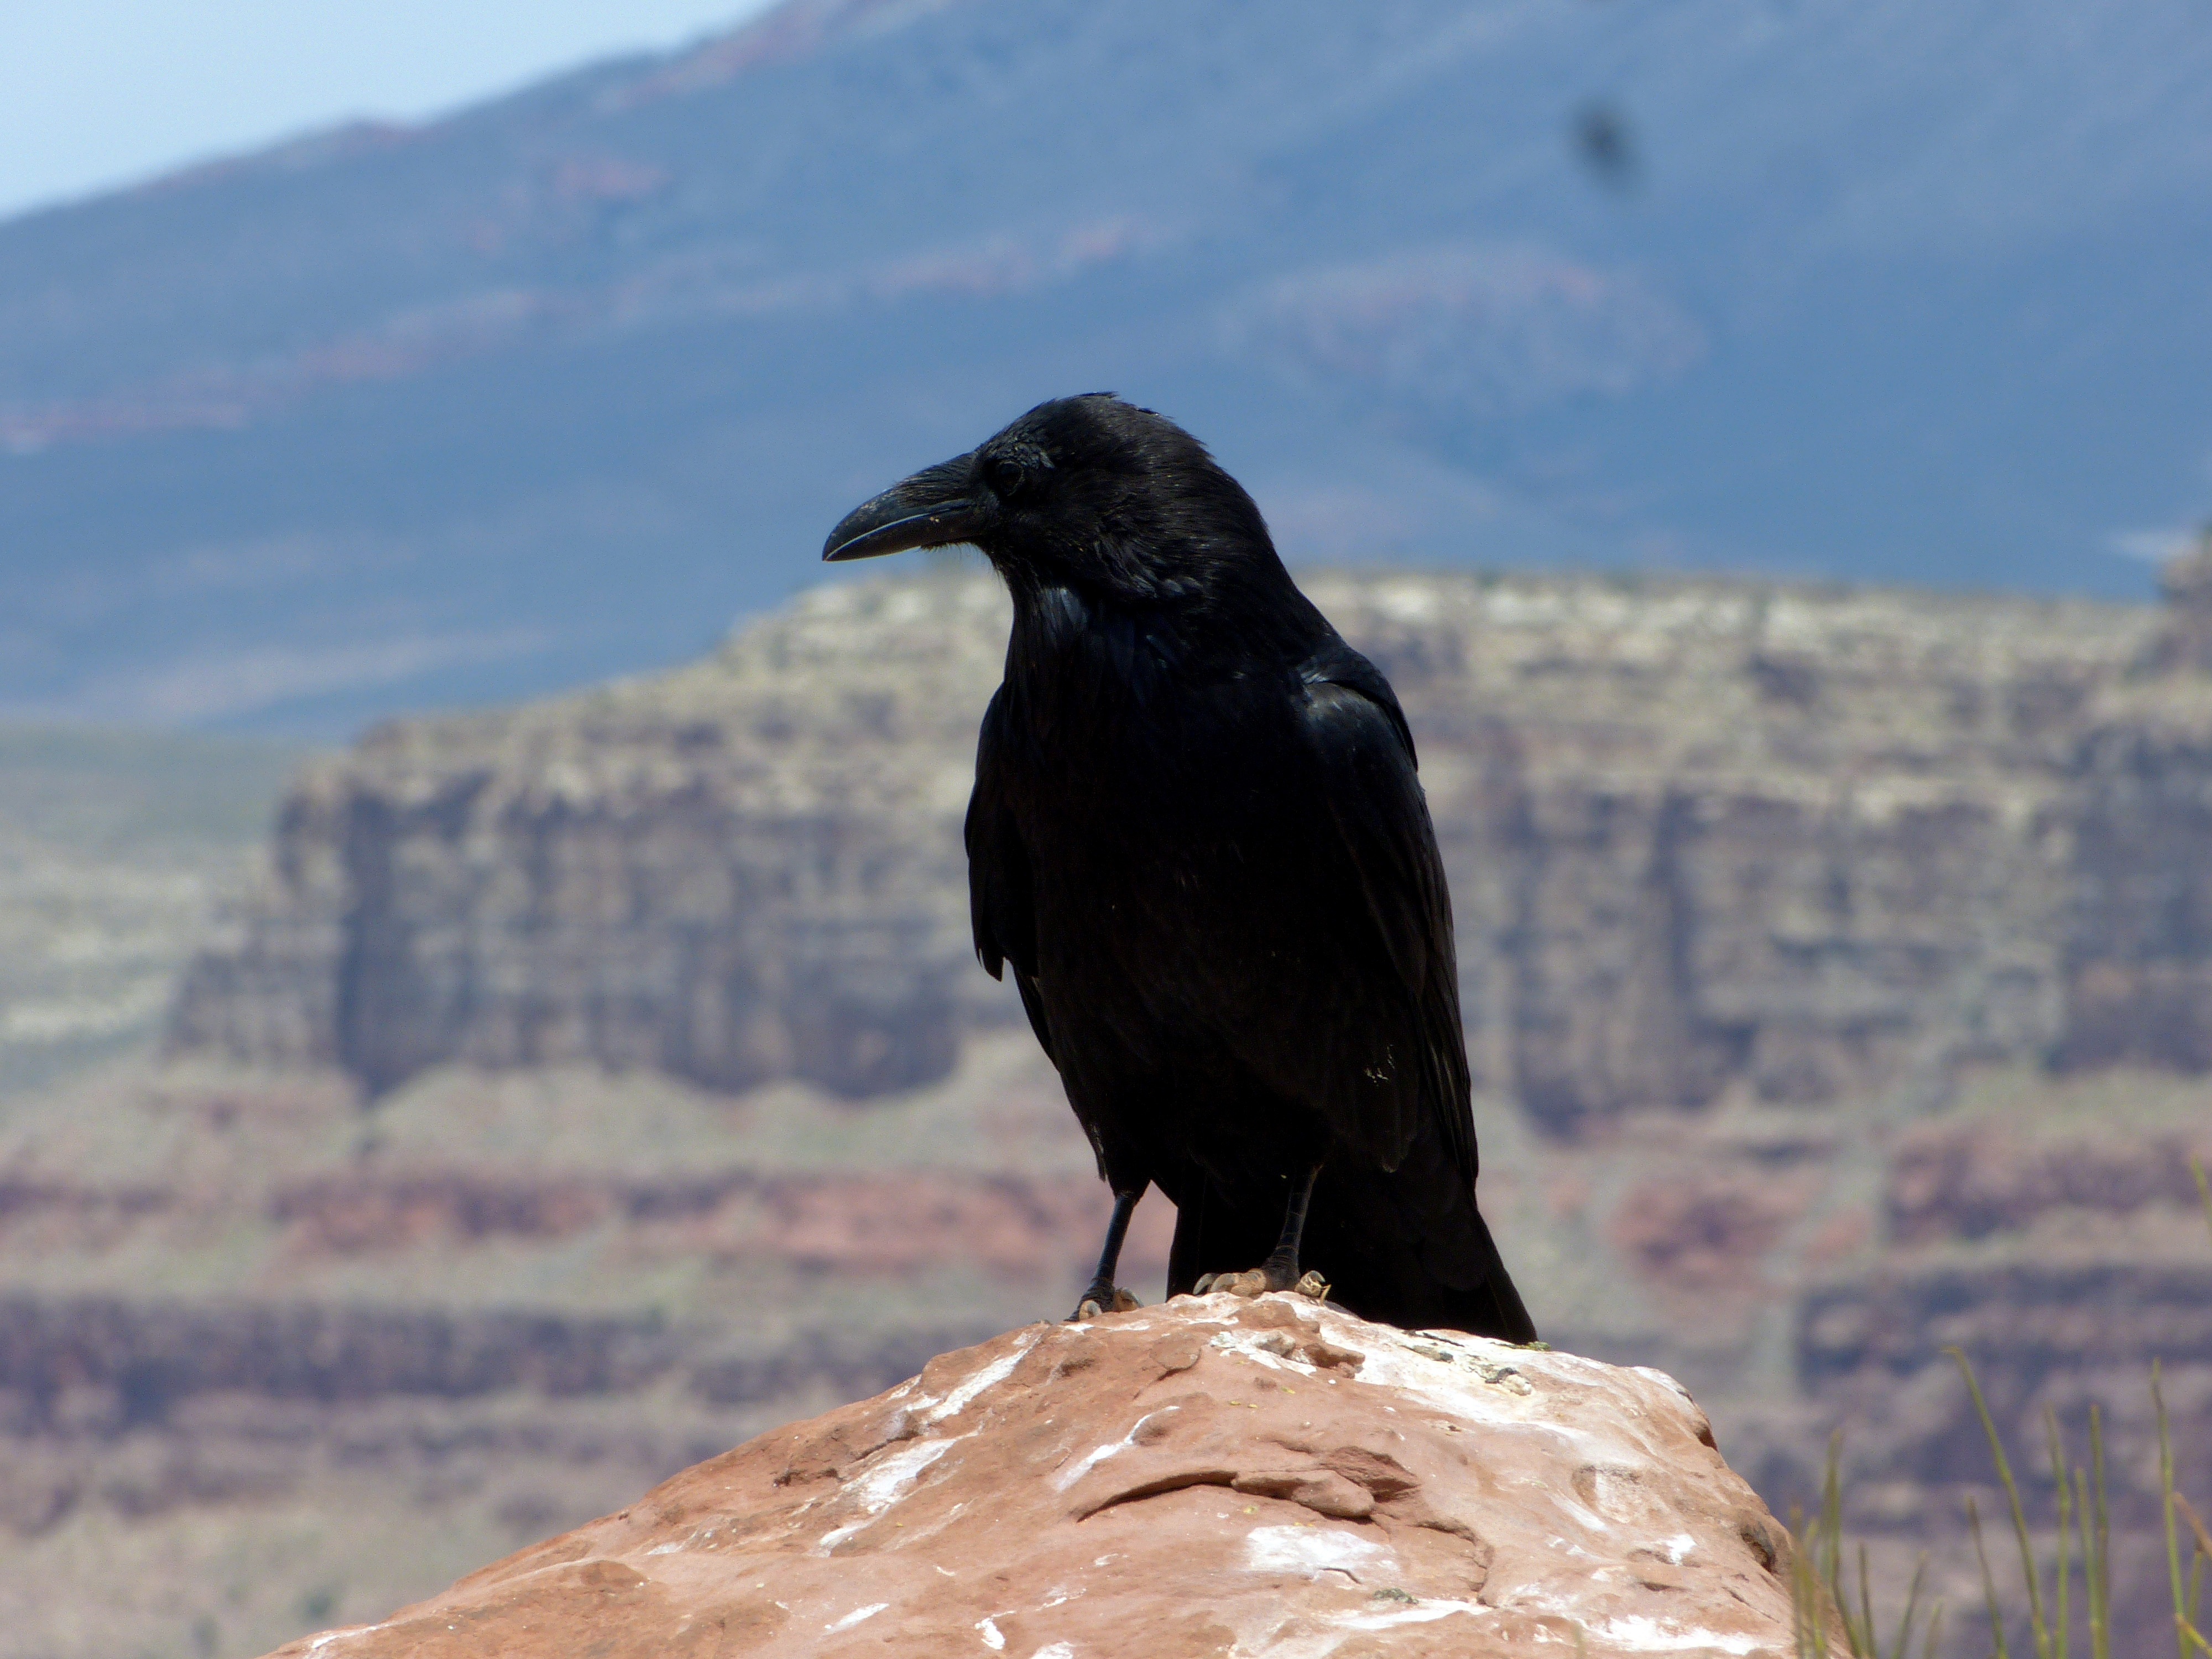
nature, bird, wildlife, beak, grand canyon, black, fauna, crow, birds, rook, vertebrate, raven, blackbird, raven bird, black bird, american crow, perching bird, crow like bird